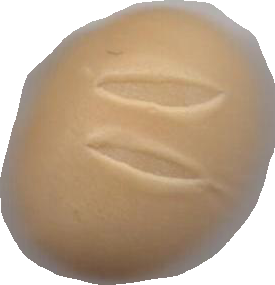
Variety: Anjasmoro